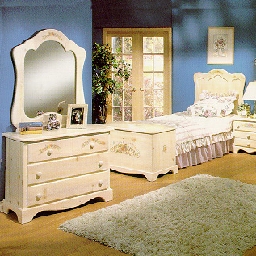
Room type: bedroom